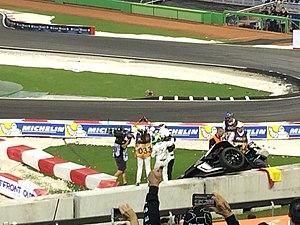
Pascal Wehrlein, né le 18 octobre 1994 à Sigmaringen, est un pilote automobile germano-mauricien, courant sous licence allemande. Il participe depuis 2019 au championnat de Formule E avec Mahindra Racing.